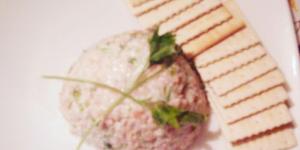
dip de camarones con mayonesa